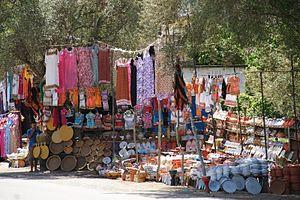
Béjaïa, est une commune algérienne située en bordure de la mer Méditerranée, à 220 km à l'est d'Alger. Elle est le chef-lieu de la wilaya de Béjaïa et de la daïra de Béjaïa, en Petite Kabylie.